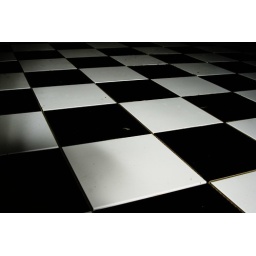
The kitchen floor in my new apartment was laid today.